San Francisco Bay Ferry

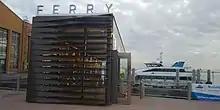
Richmond Ferry Terminal opened in 2019

An additional terminal in Mission Bay intended to serve events at Chase Center is expected to open in 2024 at the foot of 16th Street, with an interim terminal currently located at Pier 48.